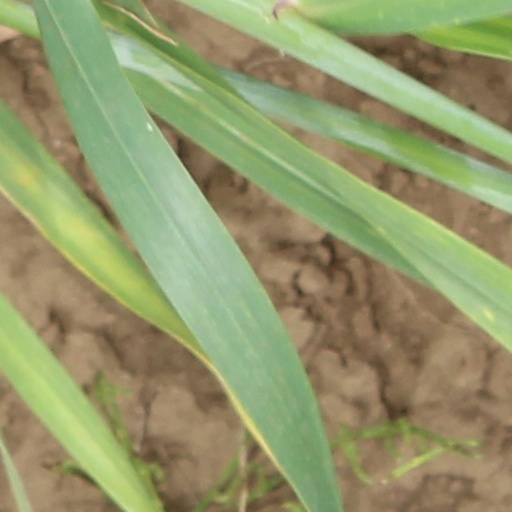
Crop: wheat